The Rocks, New South Wales

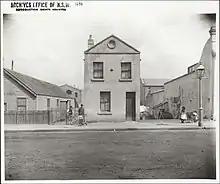
A dwelling in an unidentified street at The Rocks, 1910s.

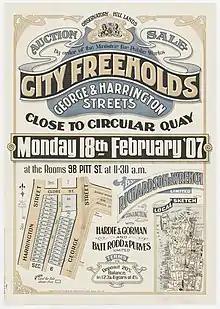
City Freeholds, George and Harrington Streets, 1907

The Rocks was established shortly after the colony's formation in 1788. It was known as Tallawoladah by the Cadigal people. The original buildings were first traditional vernacular houses, of wattle and daub, with thatched roofs, and later of local sandstone, from which the area derives its name. From the earliest history of the settlement, the area had a reputation as a slum and the arriving convicts' side of town, often frequented by visiting sailors and prostitutes. After November 1790, many of the inhabitants were also Aboriginal. In 1823, the district had a population of about 1,200. During the late nineteenth century, the area was dominated by a gang known as the Rocks Push. It maintained this rough reputation until approximately the 1870s.